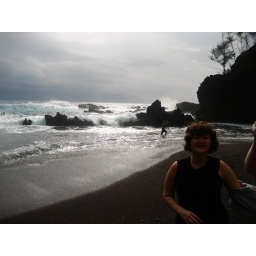
Deb, with the crazy hippie running around in the water and screaming his face off.